Pobedobesie

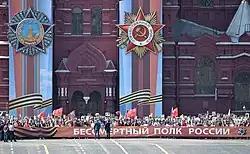
Immortal Regiment in Moscow, 2019

Victory Day has become an even more central holiday under Russian president Vladimir Putin, who according to critics has nurtured a "'cult' of the Great Patriotic War". Russia under Putin has also used the language of Russian victory over Nazi Germany to justify aggression towards Ukraine. The Great Patriotic War has, according to Shaun Walker of "the Guardian", gradually become the "centrepiece of Vladimir Putin's concept of Russian identity over his two decades in charge". Russian propaganda expert and historian Ian Garner, states that Putin has reconstructed the Soviet "cult of the Great Patriotic War" in a "manner that has all the hallmarks of a religion", and that "the state's cult of the Second World War – has been incorporated into Orthodox Christianity, and vice versa". Julia Davis, a Russian media monitor, describes "pobedobesie" as "an unhealthy obsession with military might and past victories".